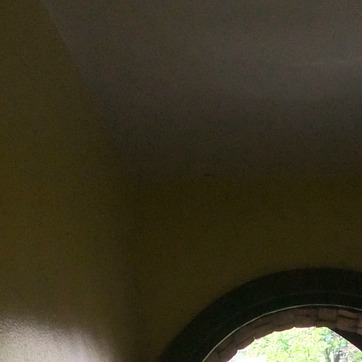
Material: painted